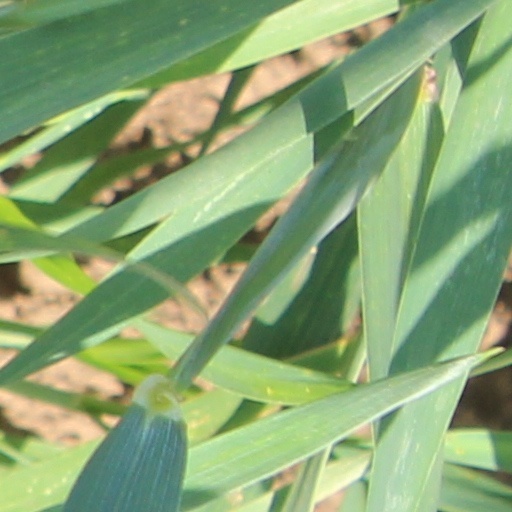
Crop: wheat